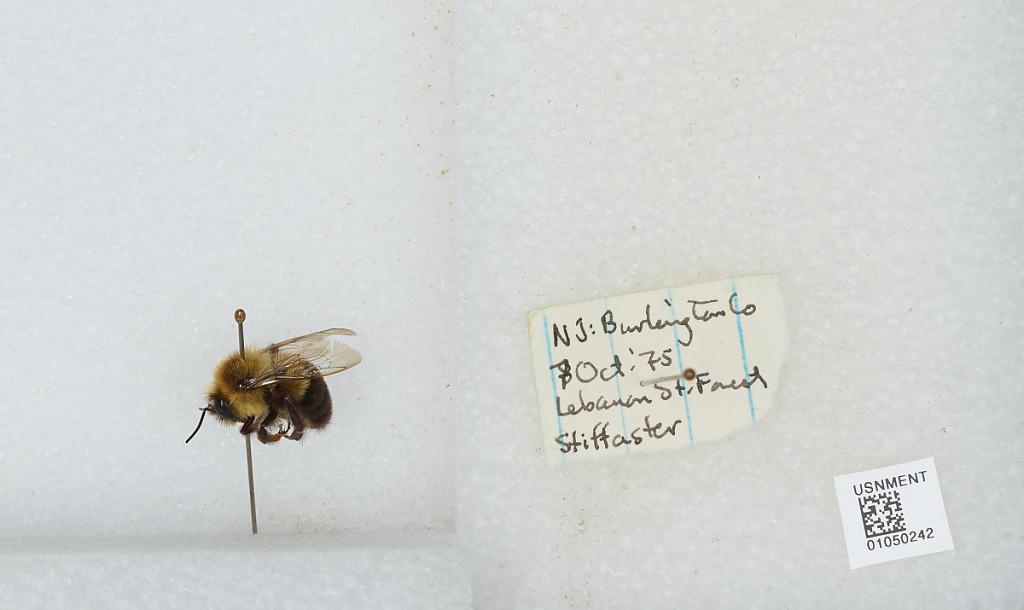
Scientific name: Bombus sp.
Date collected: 1975-10-7
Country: United States
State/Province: New Jersey
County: Ocean
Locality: Lebanon State Forest
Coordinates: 39.895, -74.575